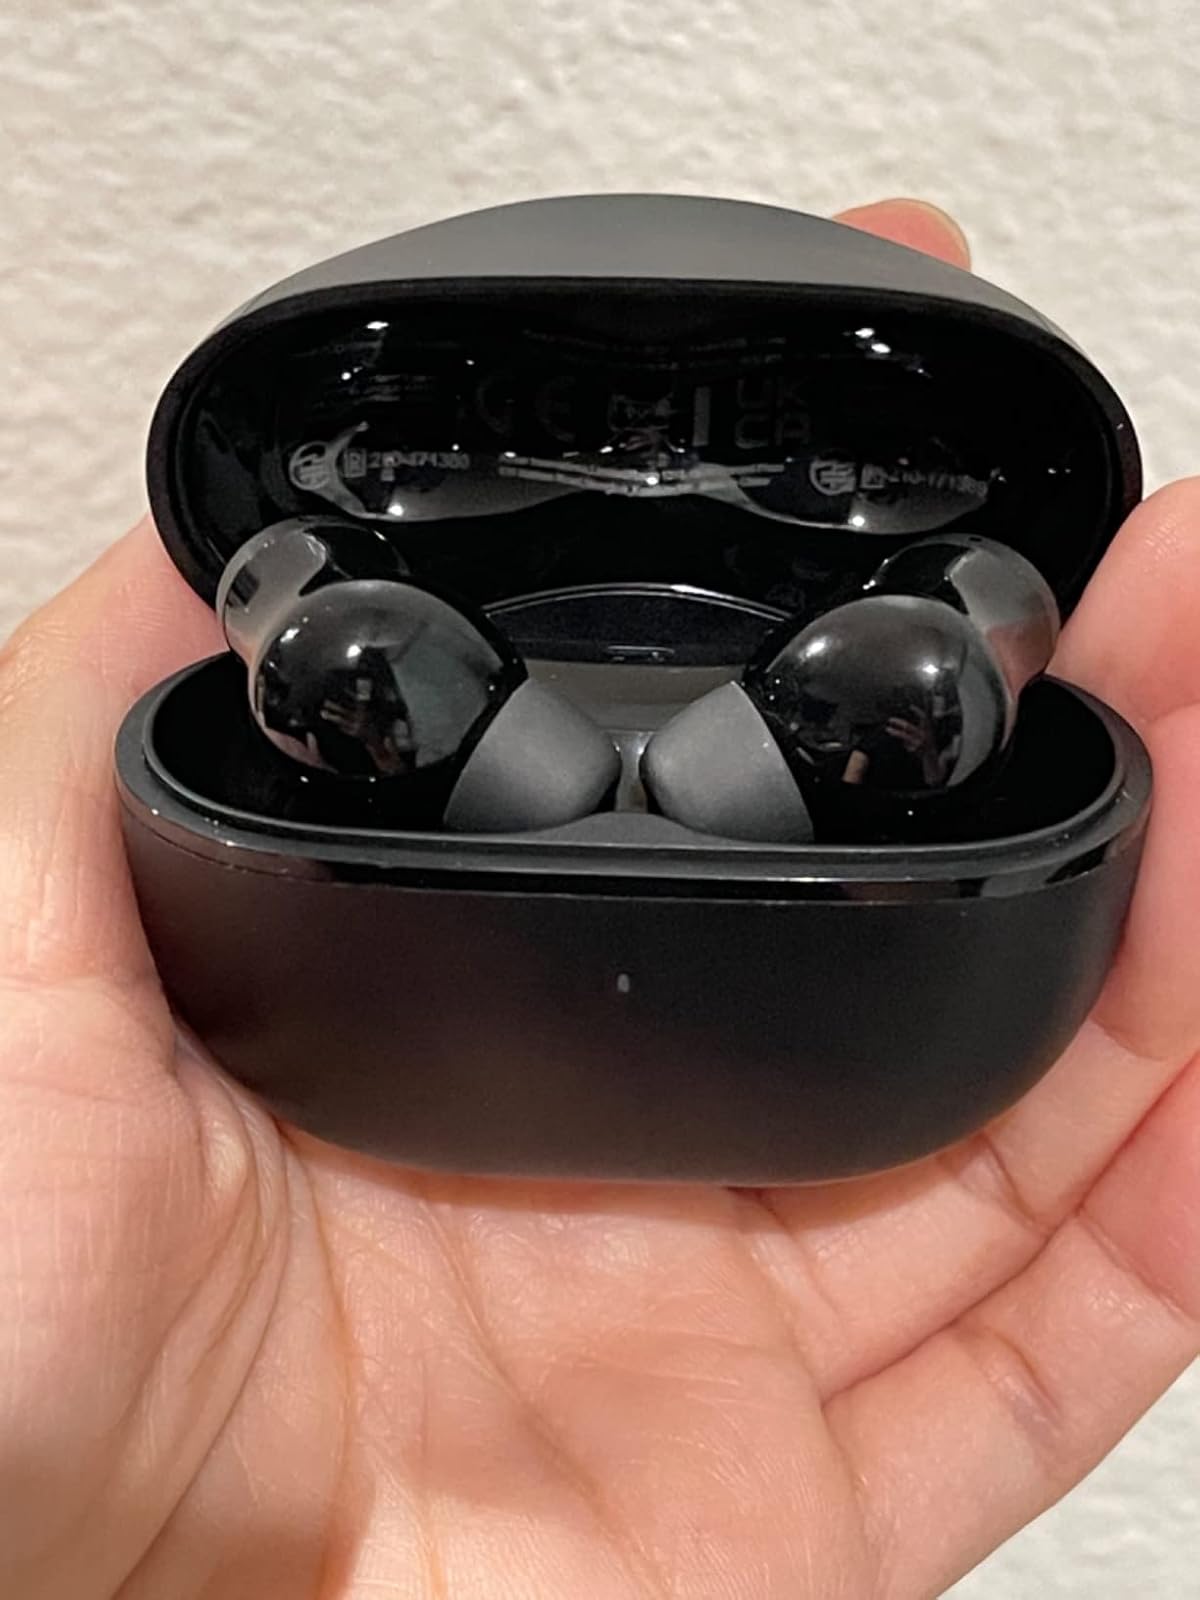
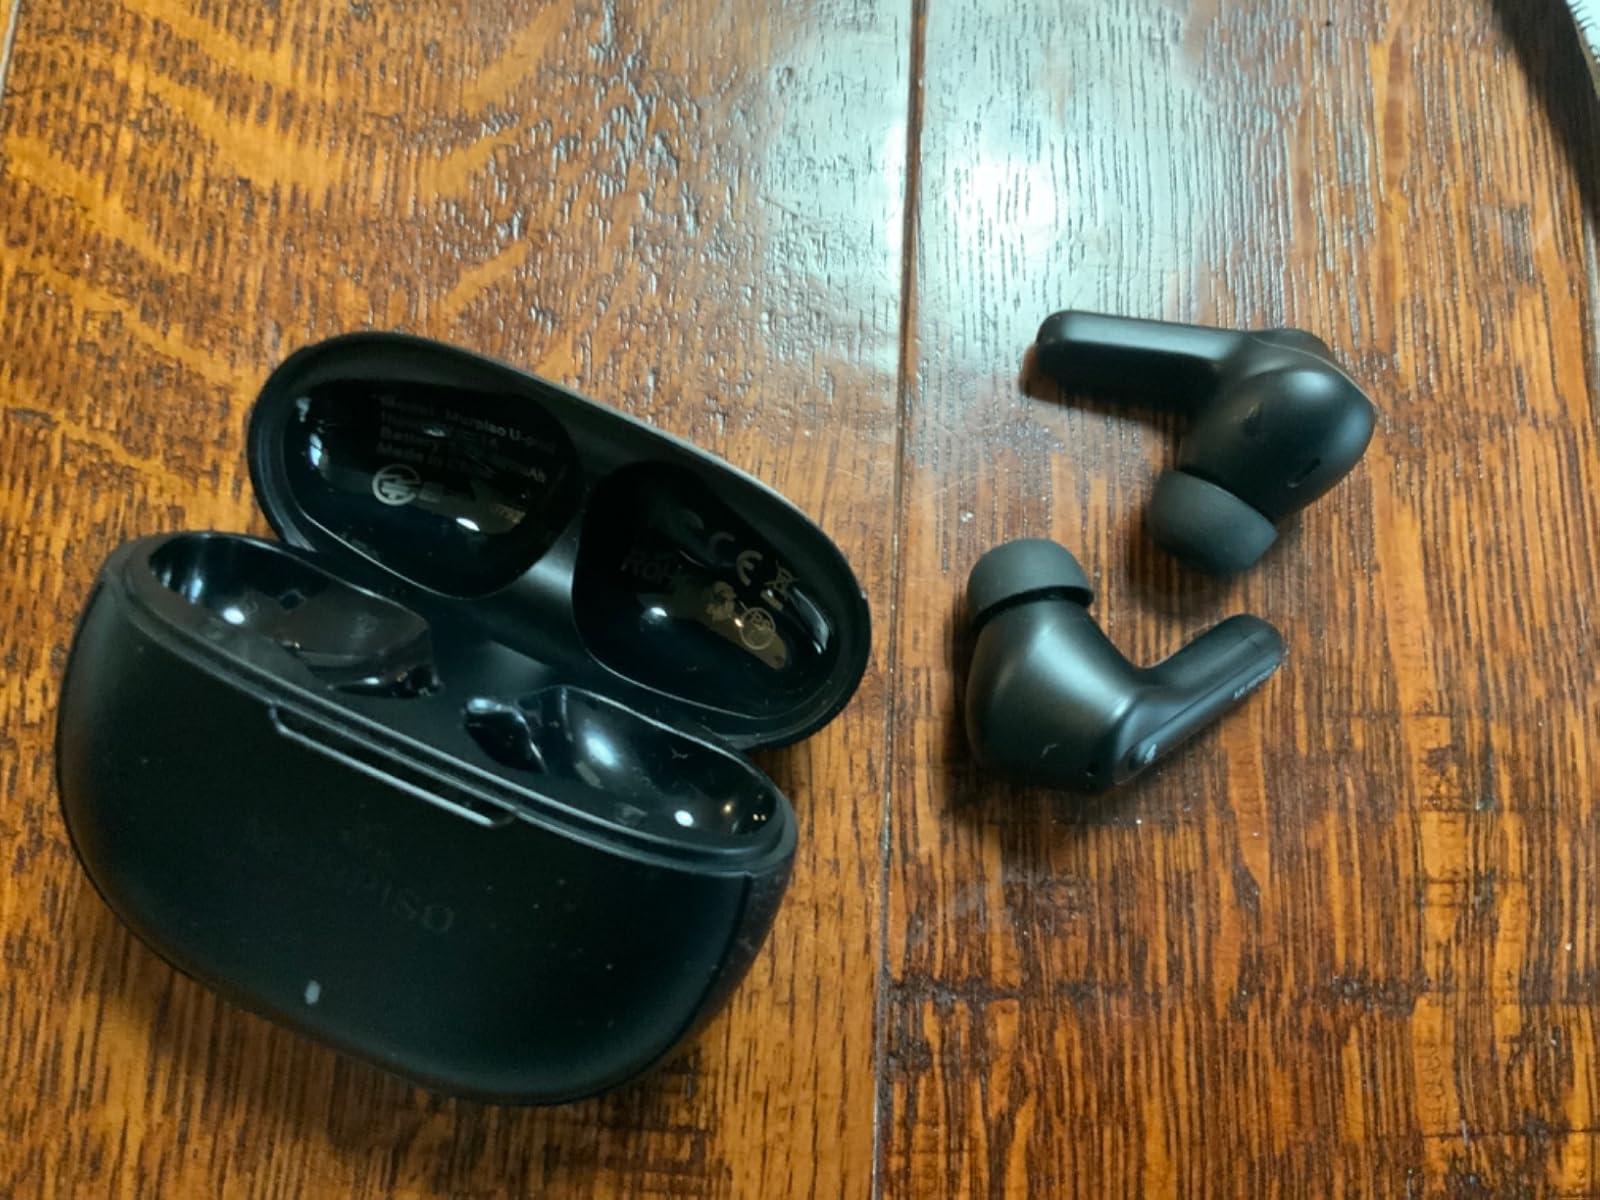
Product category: earbuds
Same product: no